Friggitoria

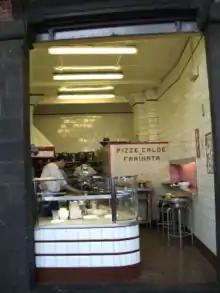
A "friggitoria" in Genoa which has been open since 1942

The friggitoria ("fryer" in English; : friggitorie) is a shop that sells fried foods. They are found throughout Italy.